Will Keane

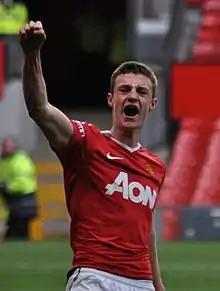
Keane celebrating a goal for Manchester United reserves in 2011

The following season, Keane became a regular starter for the under-18s, scoring 13 goals in 26 appearances in 2009–10, including all three goals in a 3–0 win at home to Manchester City; he also made several substitute appearances for the reserves. His reserve debut came as a substitute in a 1–0 league win away to Everton on 6 October 2009, and he scored his first goal five months later, in Manchester United's penultimate group match in the Manchester Senior Cup against Stockport County on 8 March 2010; after coming on for Nicky Ajose on the hour mark, Keane scored 14 minutes later to give Manchester United a 1–0 win.